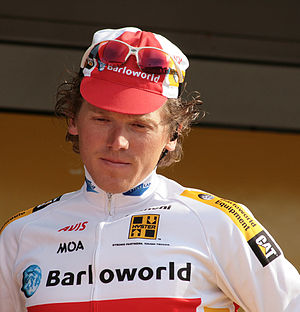
Christian Pfannberger
Christian Pfannberger er en østrigsk professionel landevejscykelrytter som cykler for Team Katusha.